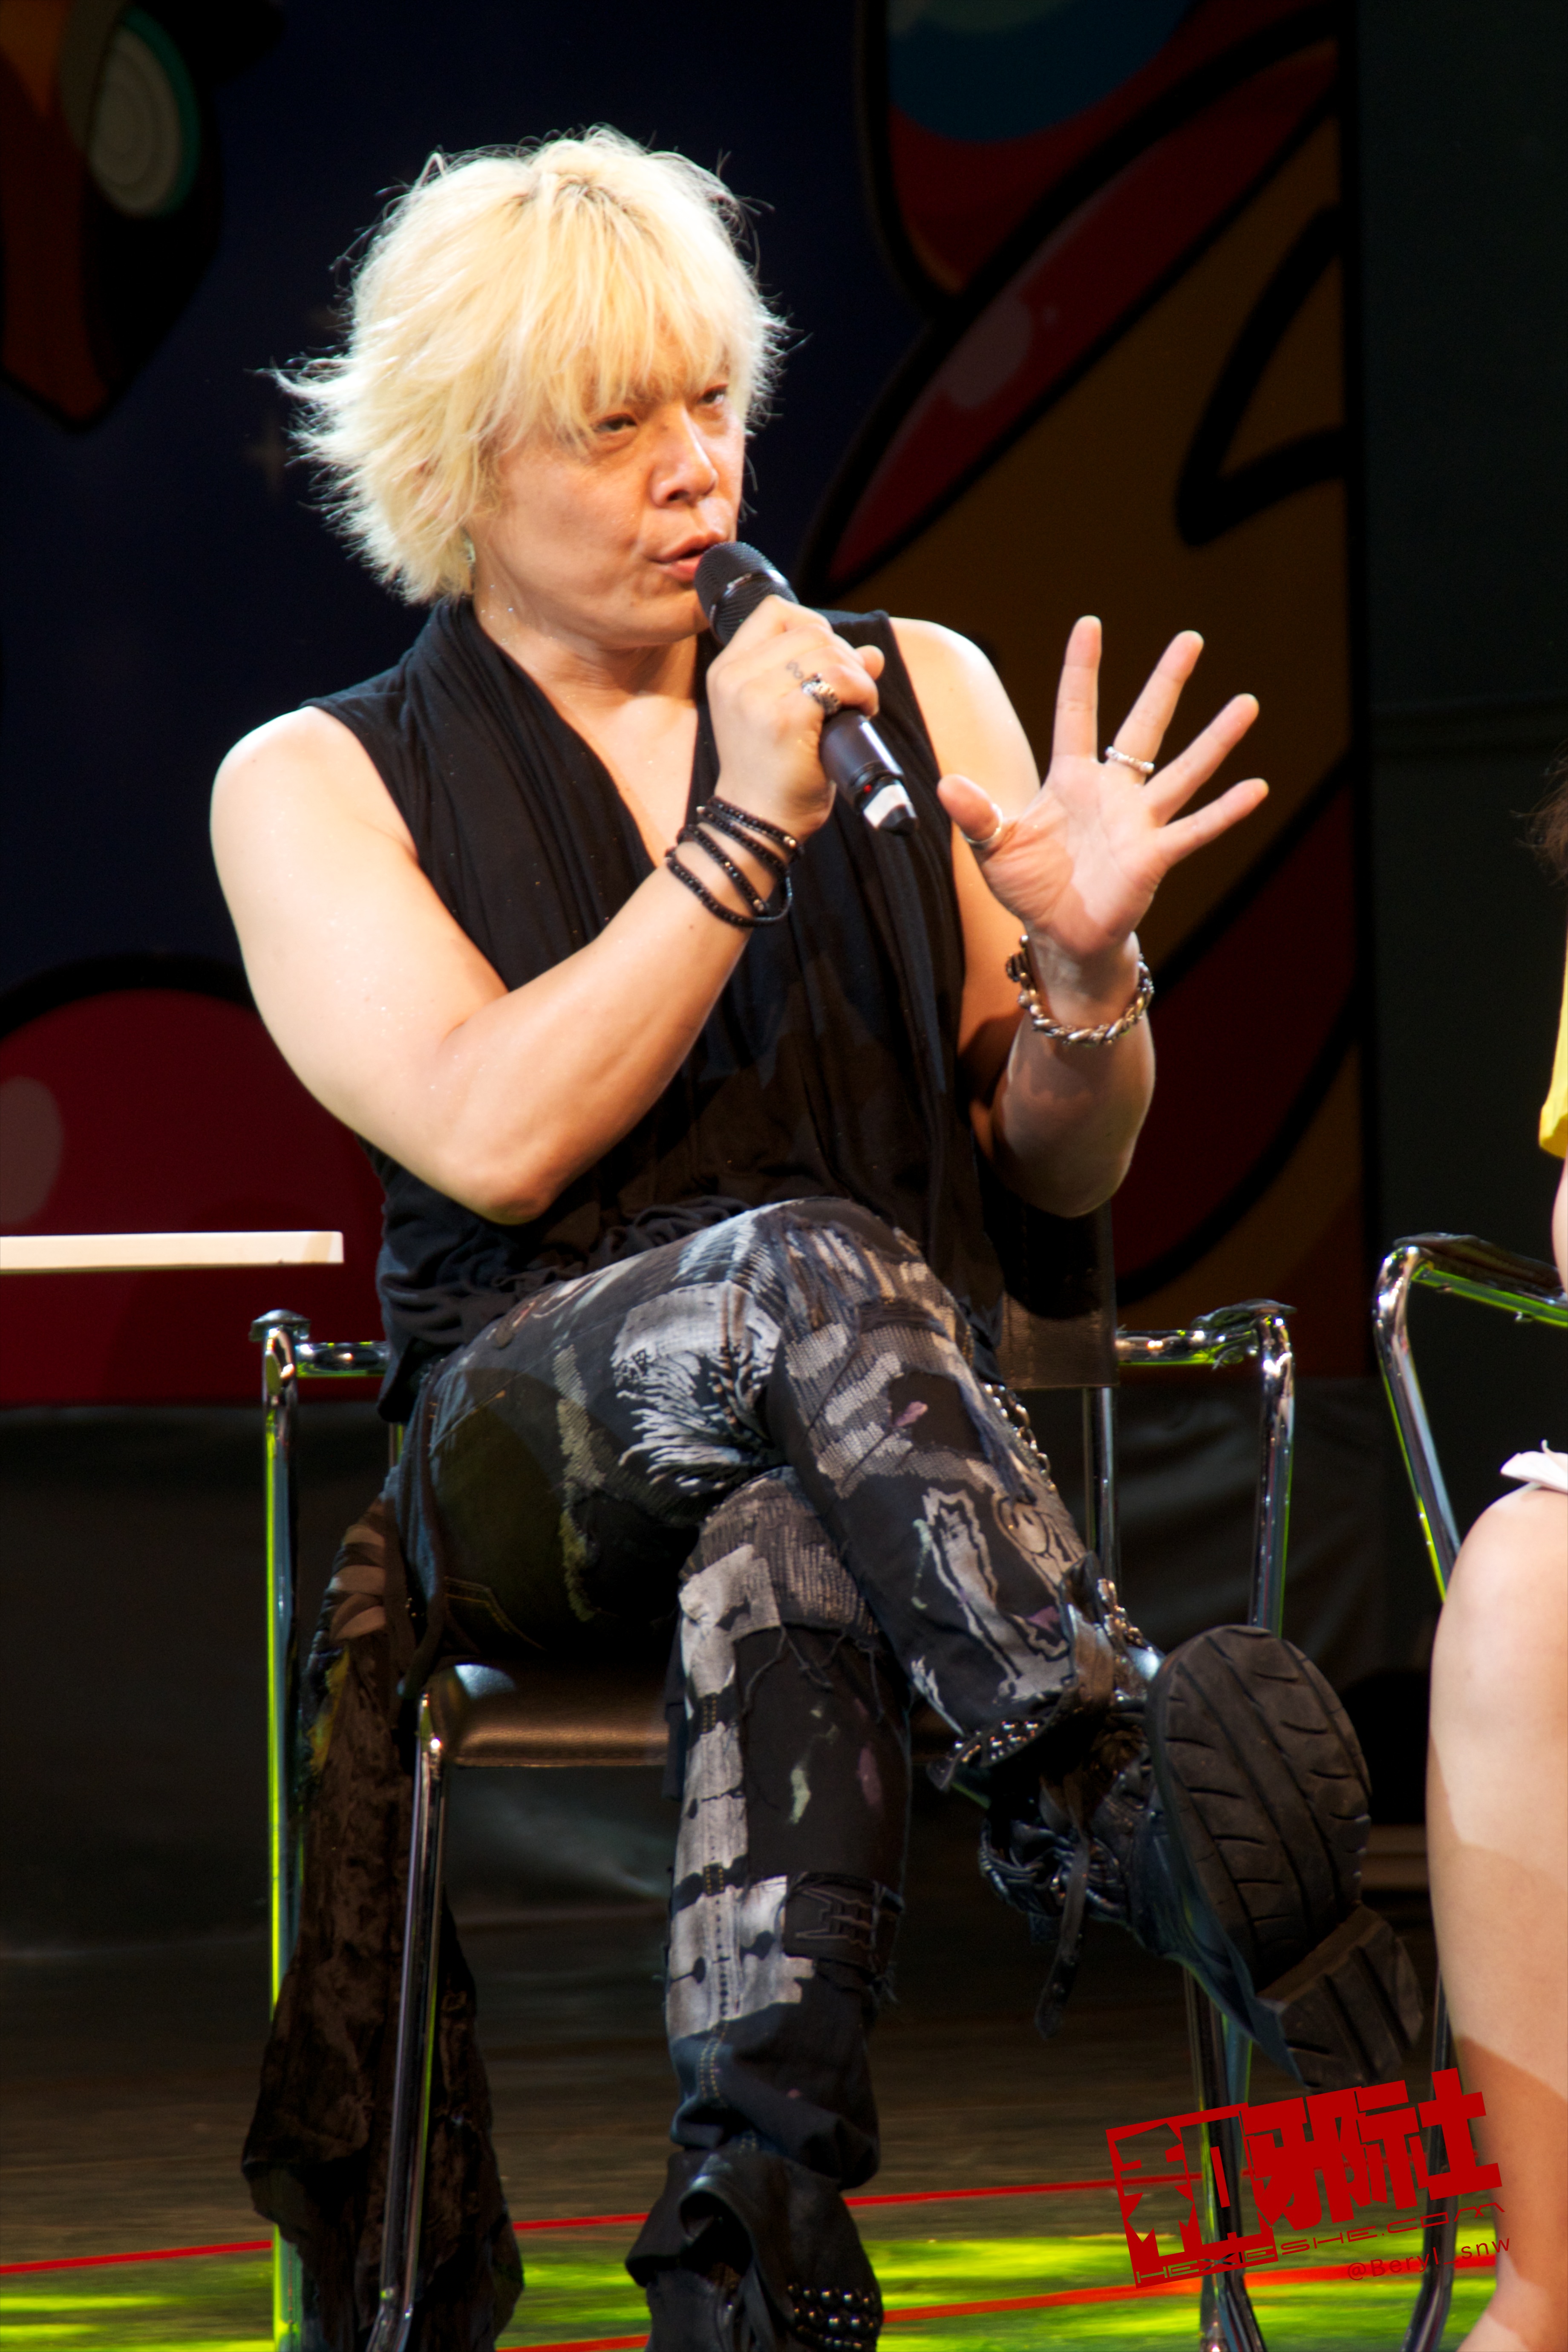
music, girl, cute, concert, musician, performance art, cosplay, girls, stage, performance, singing, canton, guitarist, costume, china, anime, comic, comiccon, guangzhou, acg, cos, entertainment, singer songwriter